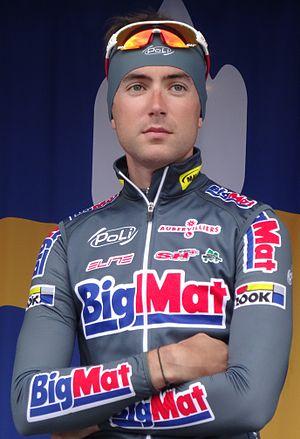
Reportage photographique réalisé le jeudi 8 mai 2014 au départ de la deuxième étape de l'édition 2014 des Quatre jours de Dunkerque à Hazebrouck, Nord, Nord-Pas-de-Calais, France. Depicted person: Flavien Dassonville Depicted team: BigMat-Auber 93
Flavien Dassonville, né le 16 février 1991 à Montdidier, est un coureur cycliste français. Professionnel au sein de l'équipe continentale HP BTP-Auber 93 entre 2011 et 2017, il a notamment remporté le championnat de France sur route espoirs en 2013 ainsi que Paris-Tours espoirs.